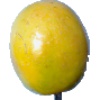
Label: Maracuja 1